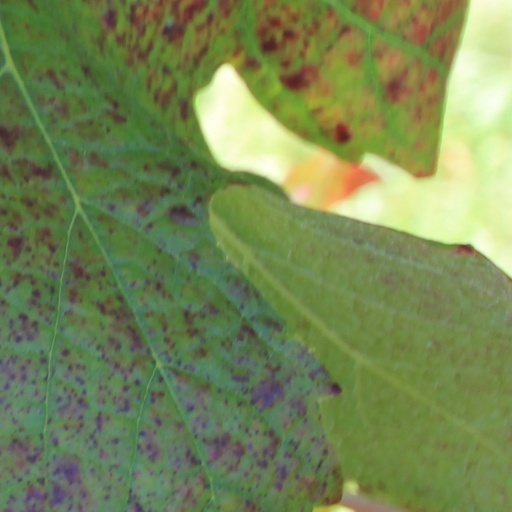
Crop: grape